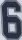
Number: 6